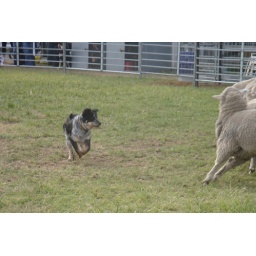
running around sheep